Mike Beebe

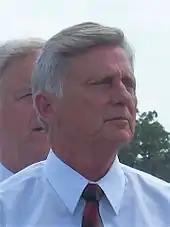
Governor Beebe attended the groundbreaking for the Bella Vista Bypass with Ray LaHood and Mark Pryor in 2011

In January 2011, he said that he supported a tax increase for highway funding saying "If they pass a tax increase for highways and it was reasonable, I'd sign it. I don't think it's going to happen."